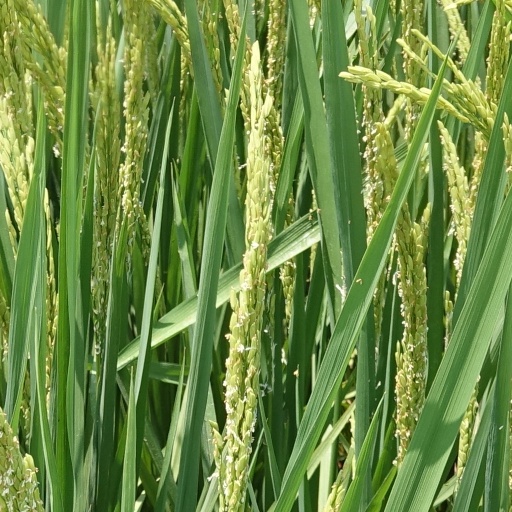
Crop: rice